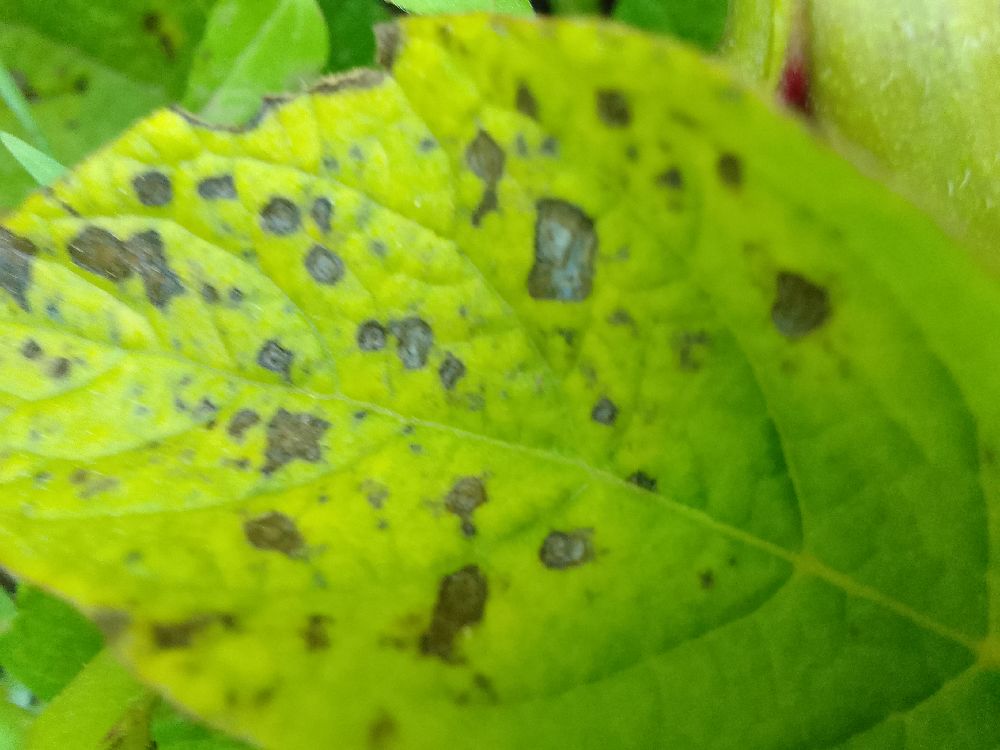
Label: Early blight